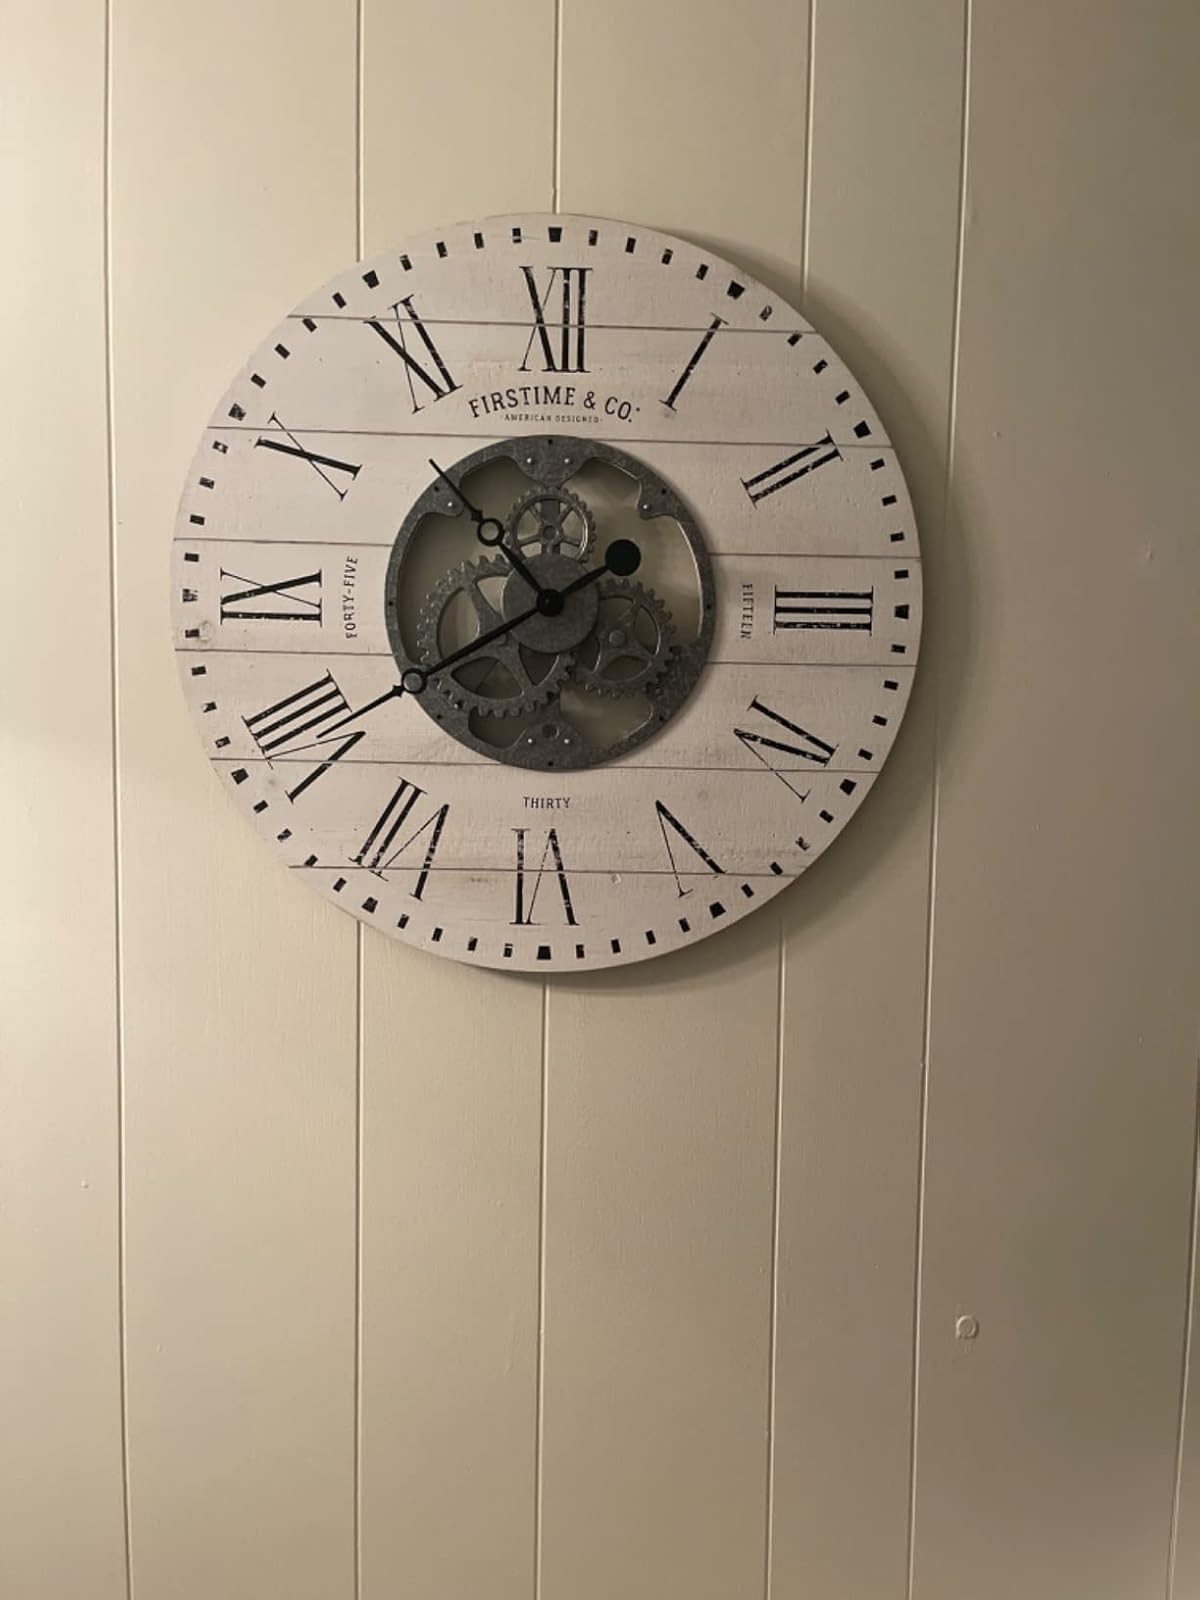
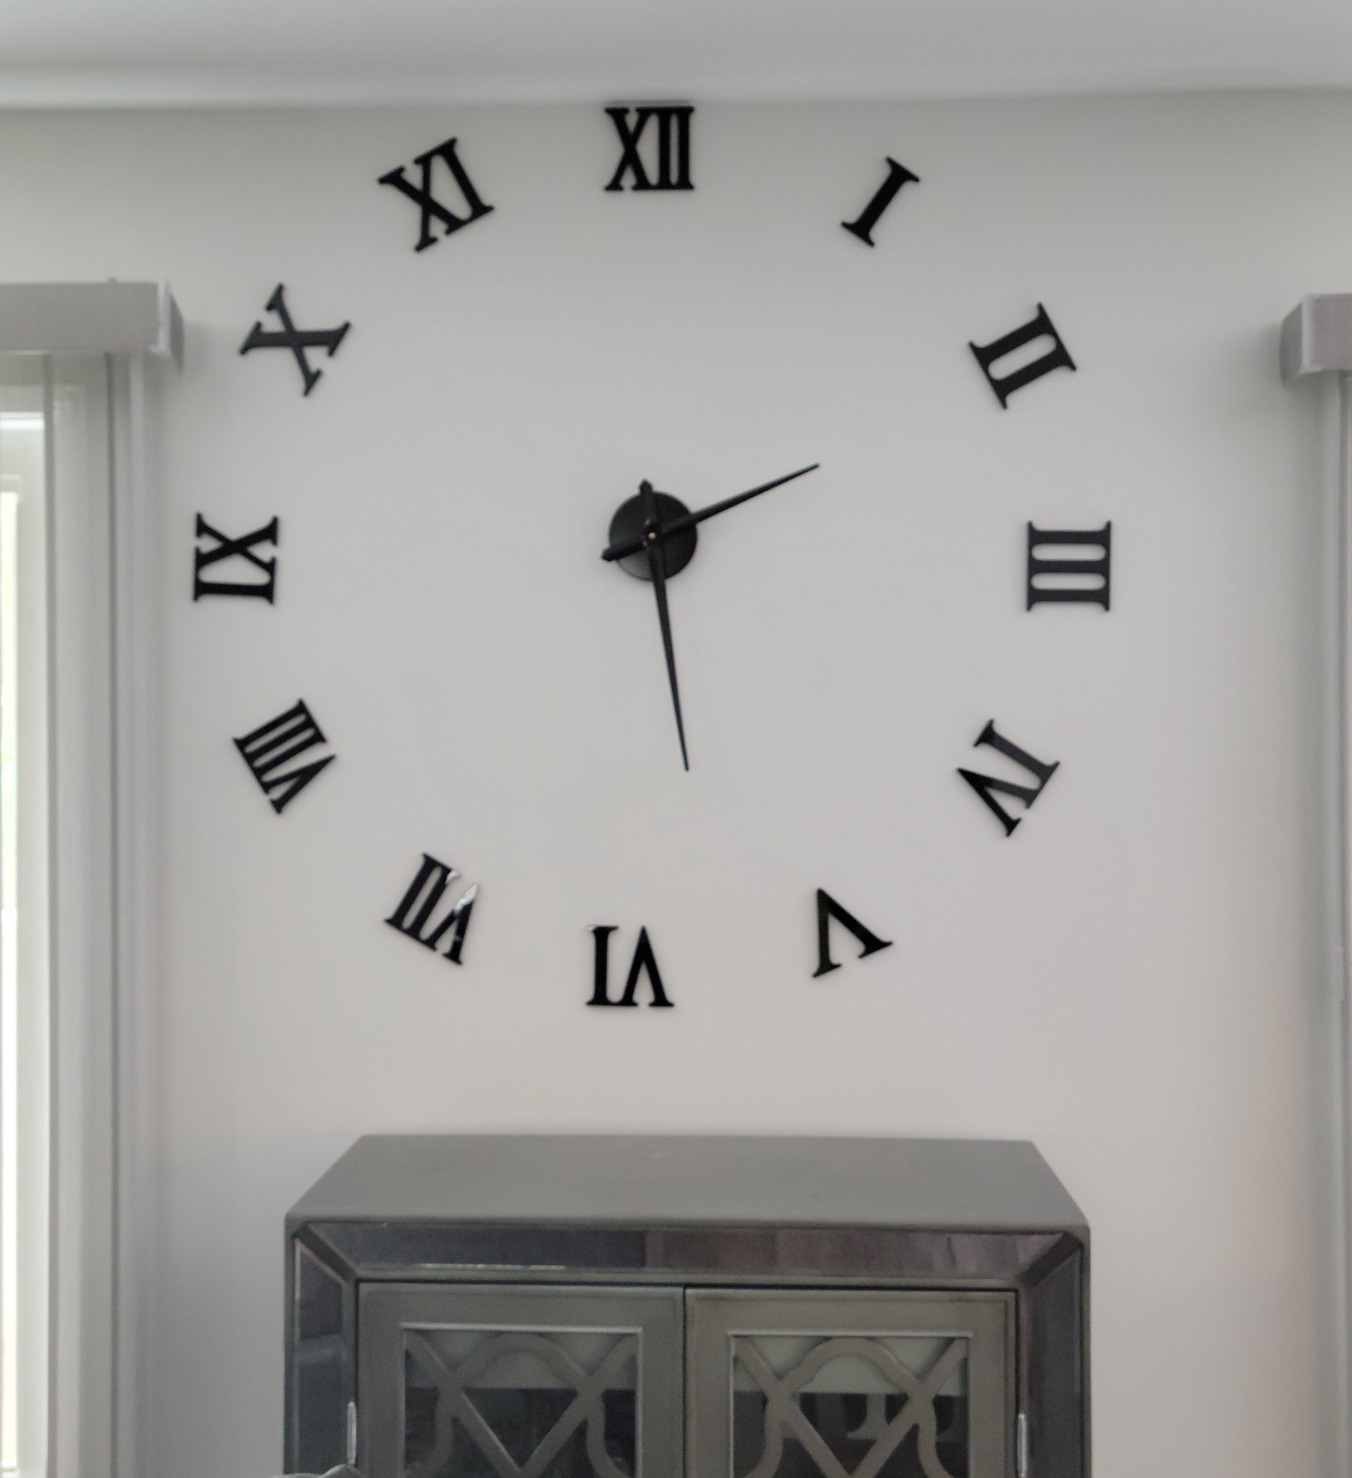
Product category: clock
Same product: no